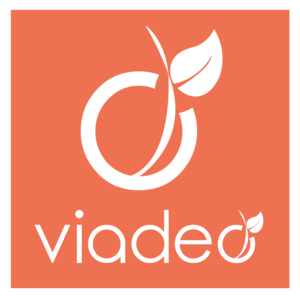
Viadeo est un réseau social professionnel français en ligne depuis 2004. Initialement appelé « Viaduc », il se positionne d'abord comme challenger à part entière de LinkedIn crée en 2003. Son offre gratuite étant toutefois très limitée par rapport à celle de l'américain, dès 2008, Viadeo devra partager le podium de son marché francophone avec ce dernier.